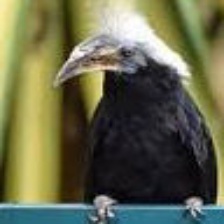
Species: WHITE CRESTED HORNBILL
Scientific name: TROPICRANUS ALBOCRISTATUS
ImageNet parent category: hornbill